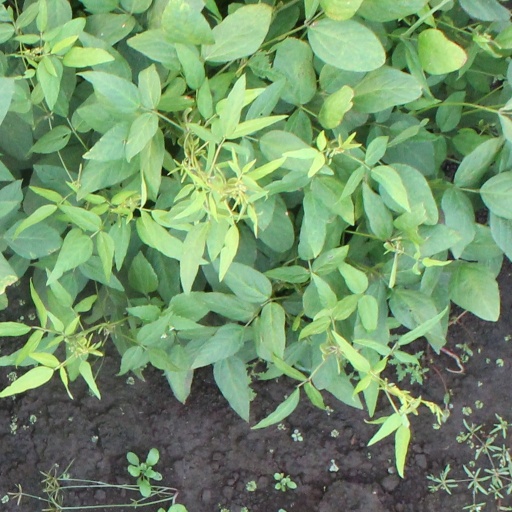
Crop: soybean